L'incoronazione di Poppea

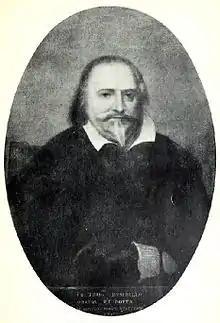
Giovanni Francesco Busenello, librettist of "L'incoronazione di Poppea"

Opera as a dramatic genre originated around the turn of the 17th century, although the word itself was not in use before 1650. Precursors of musical drama included pastoral plays with songs and choruses, and the madrigal comedies of the late 16th century. Monteverdi had already established himself as a leading composer of madrigals before writing his first full-length operas in the years 1606–08, while he was in the service of Vincenzo Gonzaga, Duke of Mantua. These works, "L'Orfeo" and "L'Arianna", deal respectively with the Greek myths of Orpheus and Ariadne. After a disagreement in 1612 with Vincenzo's successor, Duke Francesco Gonzaga, Monteverdi moved to Venice to take up the position of director of music at St Mark's Basilica, where he remained until his death in 1643.